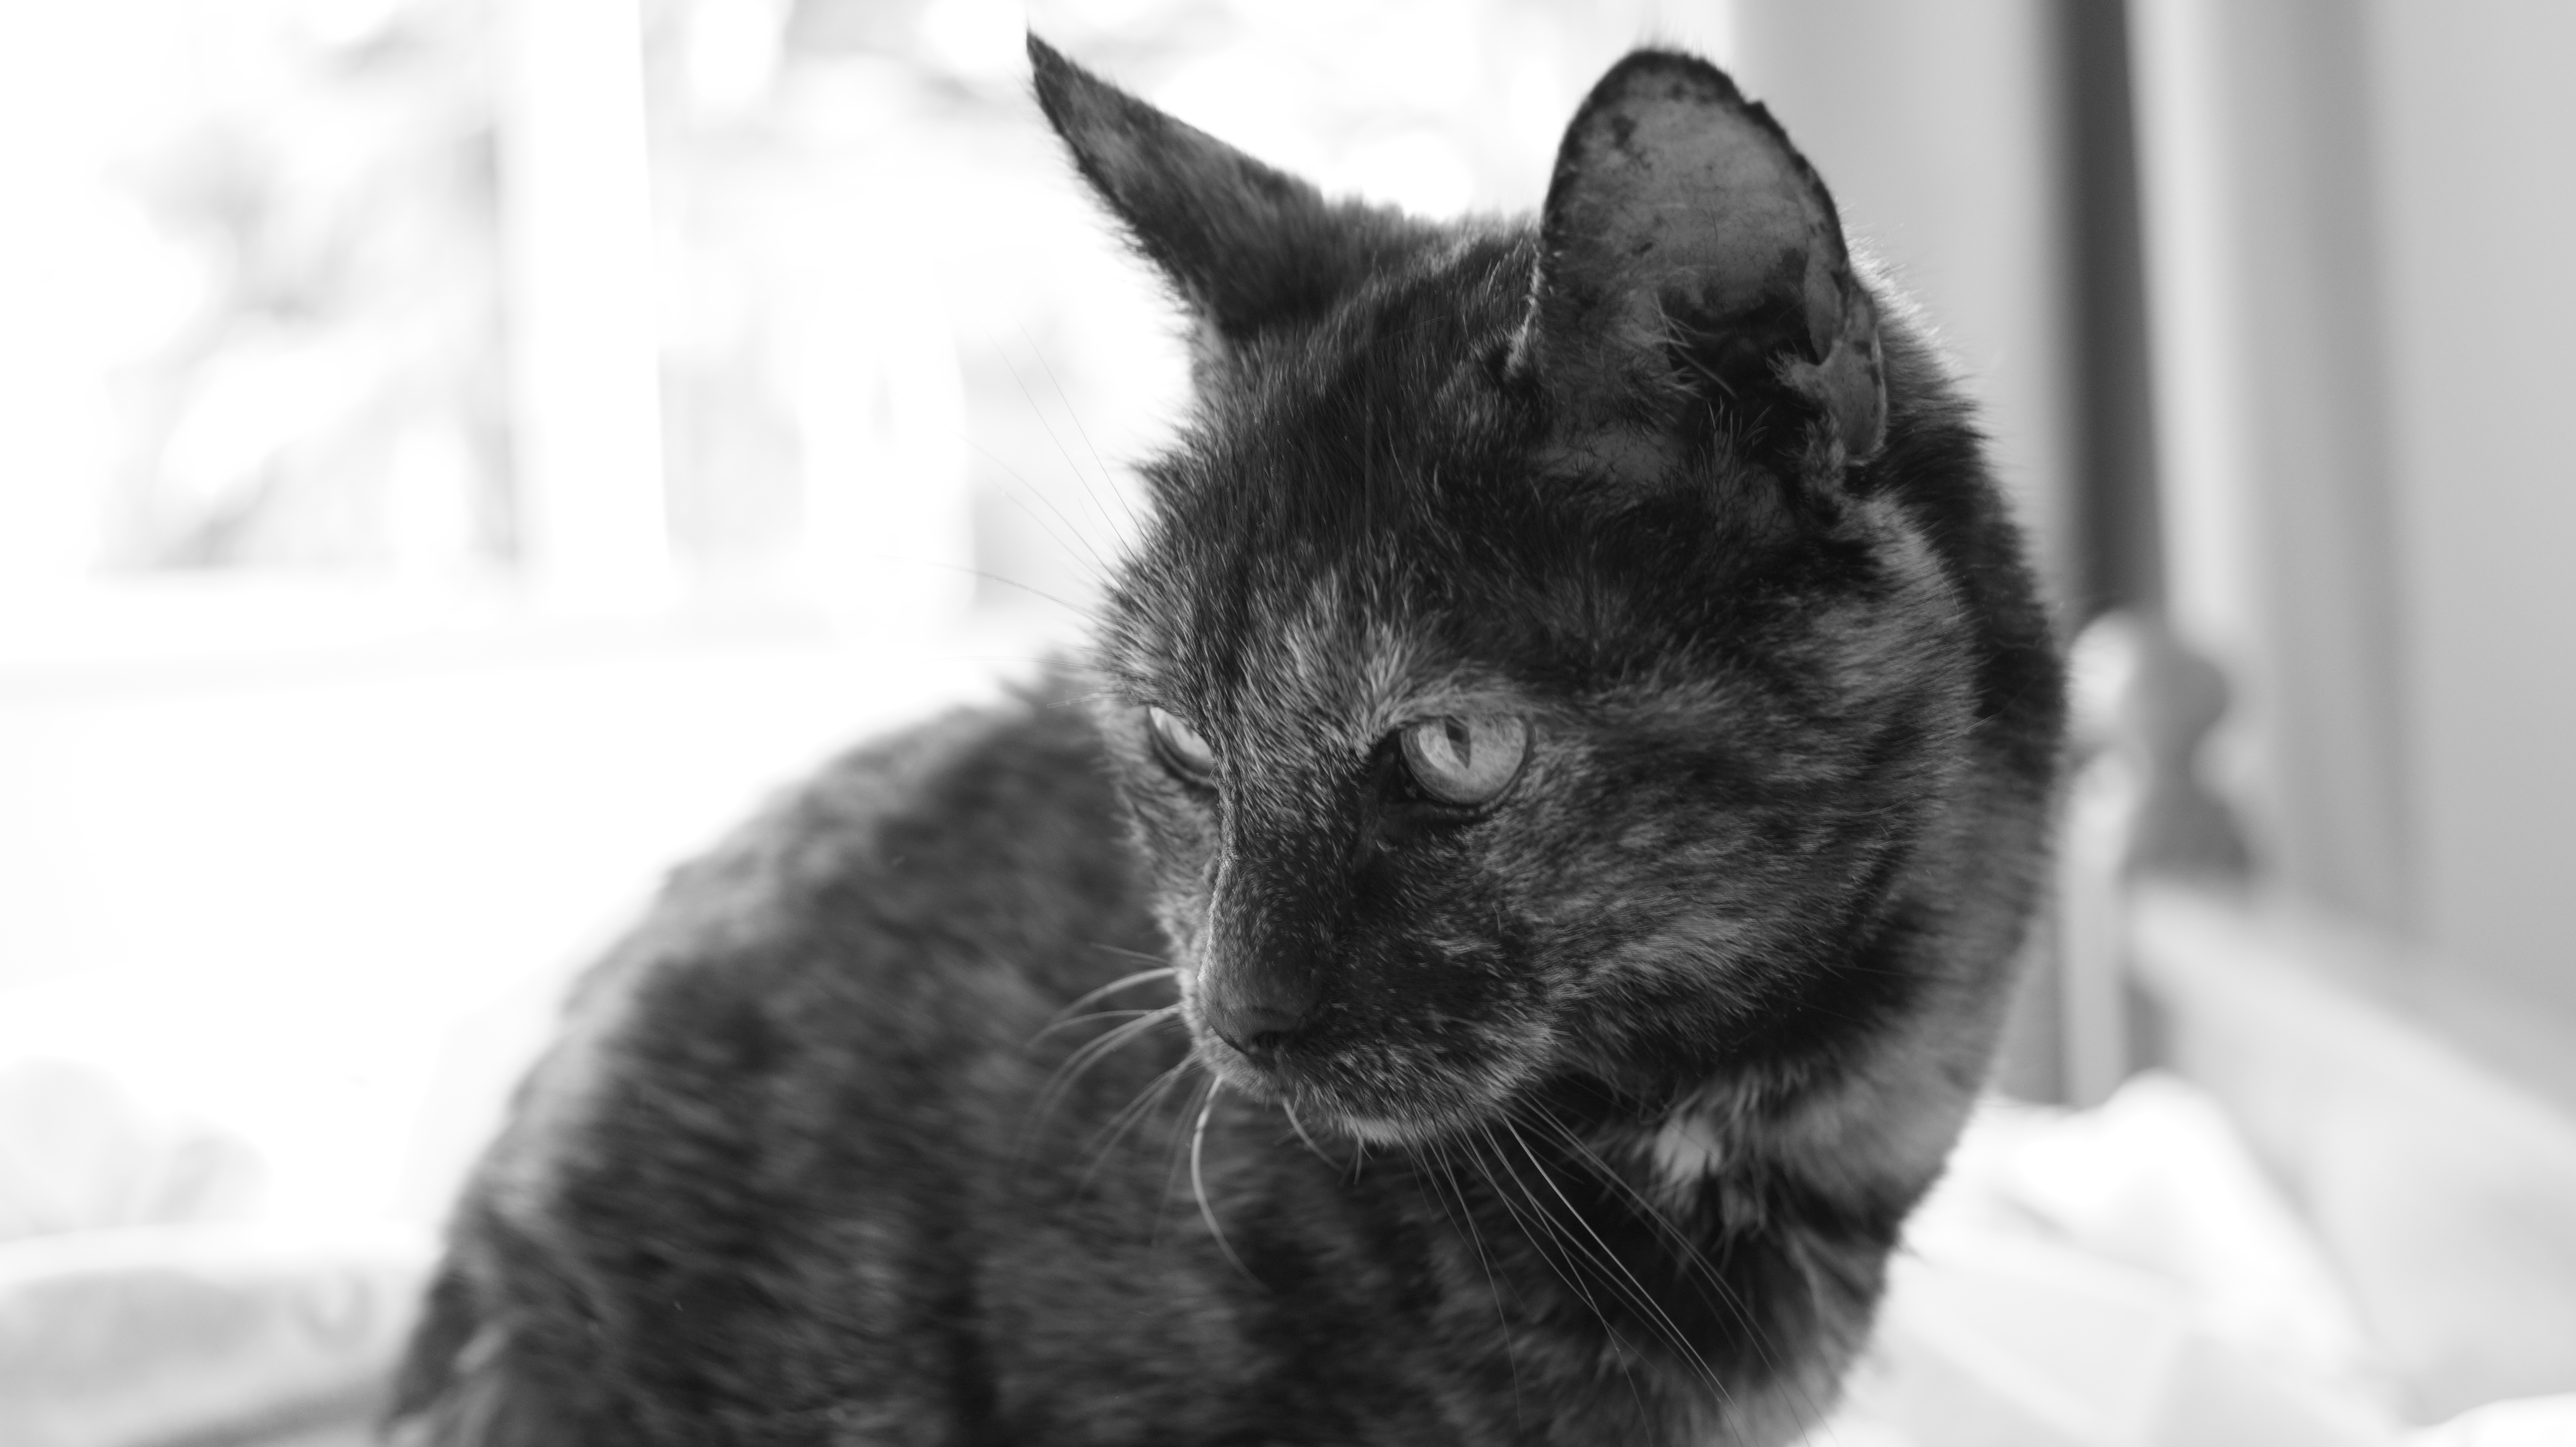
black and white, animal, cute, pet, fur, kitten, cat, feline, mammal, black cat, black, monochrome, whisker, sit, close up, nose, whiskers, kitty, little, vertebrate, domestic, european shorthair, monochrome photography, small to medium sized cats, cat like mammal, domestic short haired cat